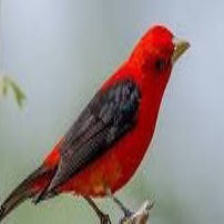
Species: SCARLET TANAGER
Scientific name: PIRANGA OLIVACEA